Nolly (TV series)

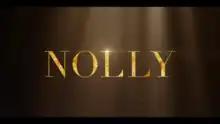

Nolly is a British three-part biographical television miniseries created by Russell T Davies, starring Helena Bonham Carter as "Crossroads" star Noele Gordon. The series tracks the success of the television star Noele "Nolly" Gordon and her sudden firing from Crossroads.